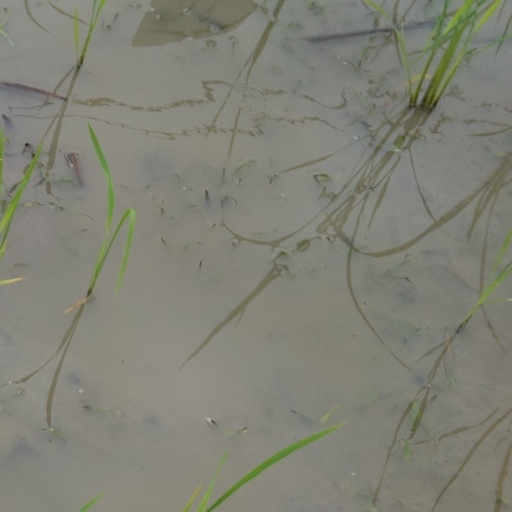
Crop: rice